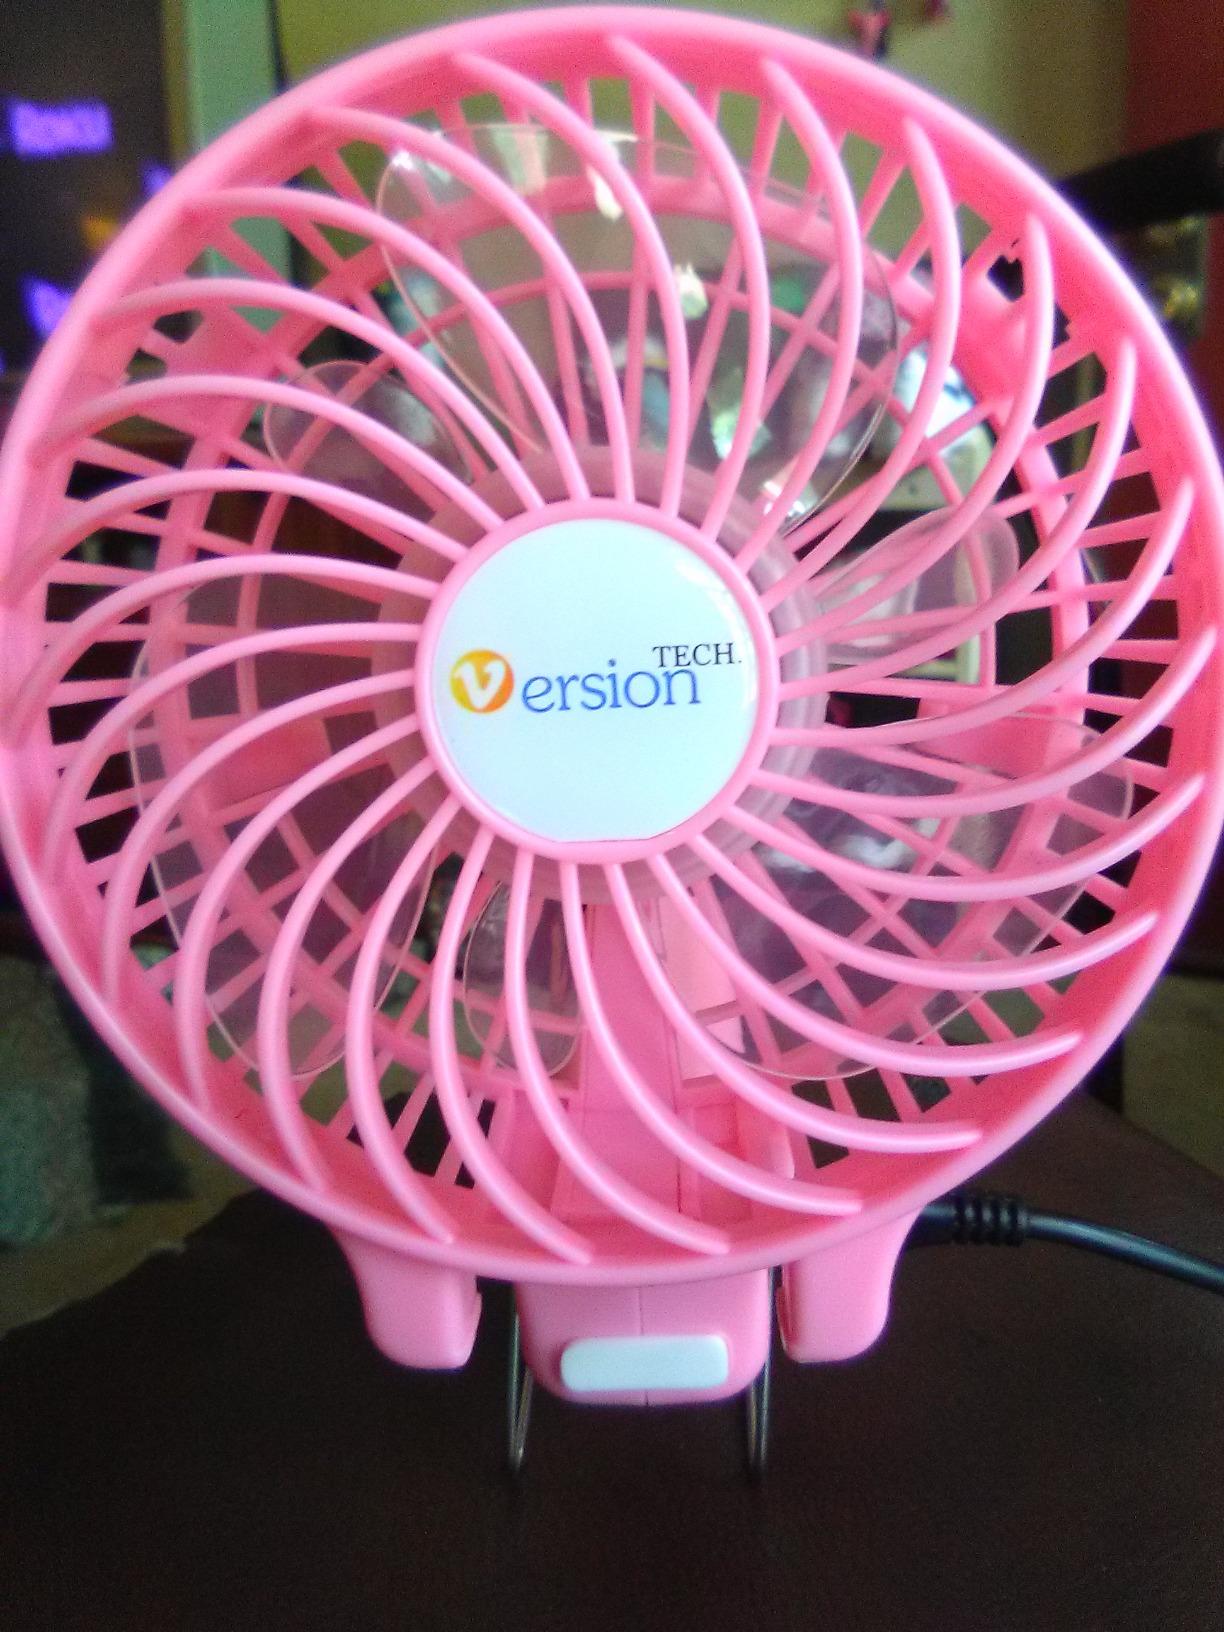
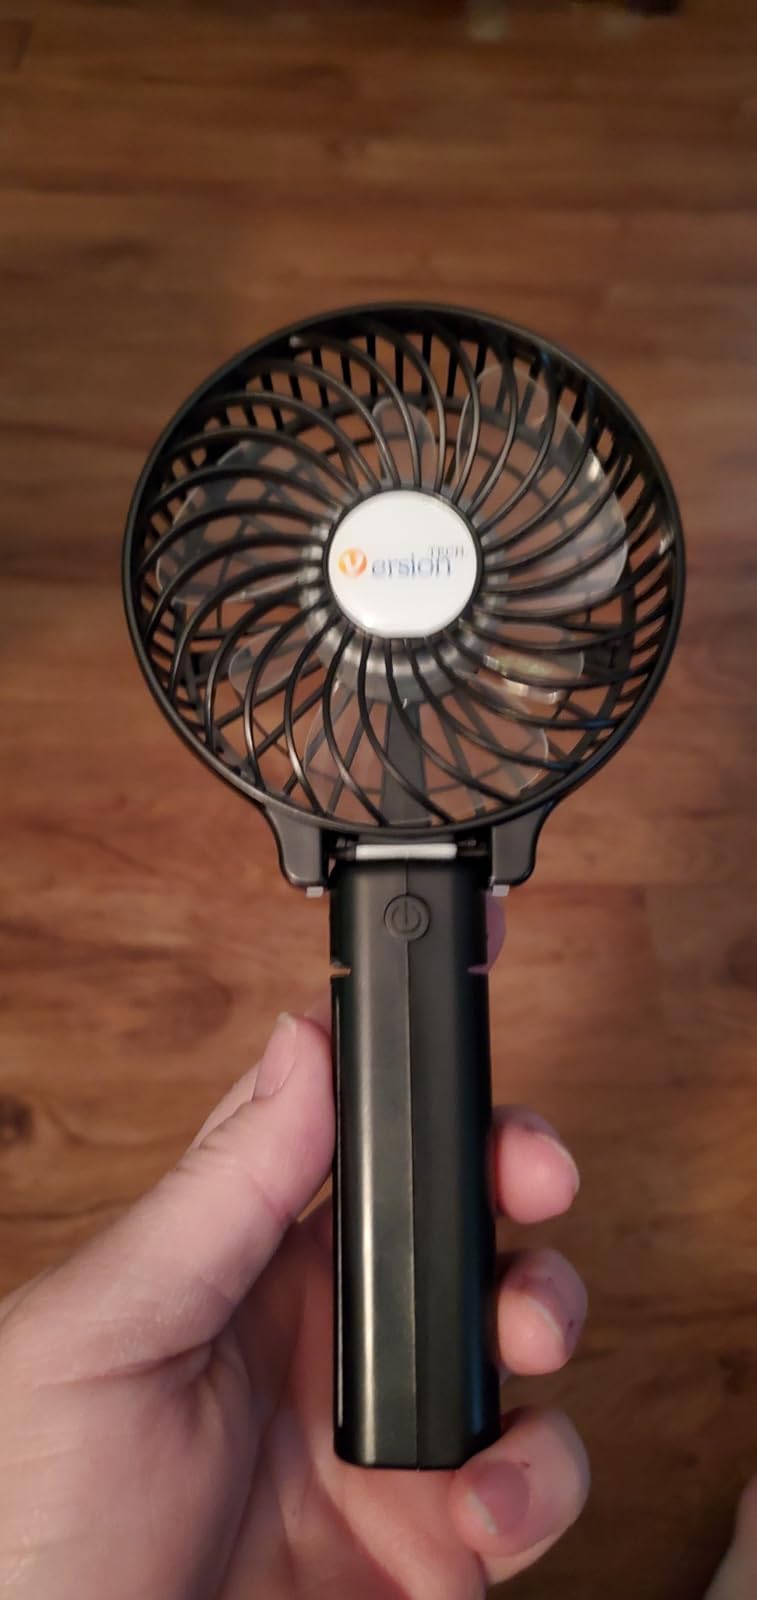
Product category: fan
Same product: no